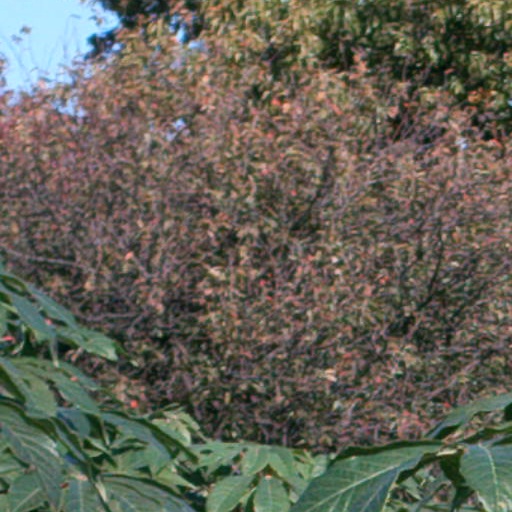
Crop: cassava